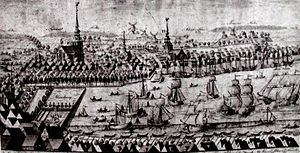
Flensborg / Historie / Tidlig moderne tid
Flensborg omkring 1783
Flensborg er en by i det nordlige Tyskland med 89.504 indbyggere, beliggende i bunden af Flensborg Fjord i delstaten Slesvig-Holsten. Der er desuden et stort antal indbyggere i de omkringliggende forstæder. Efter Kiel og Lübeck er det den tredjestørste by i Slesvig-Holsten. Det er også den nordligste større by på det tyske fastland.